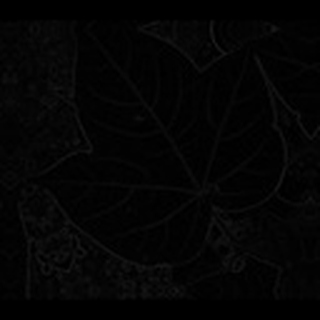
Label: healthy_cotton